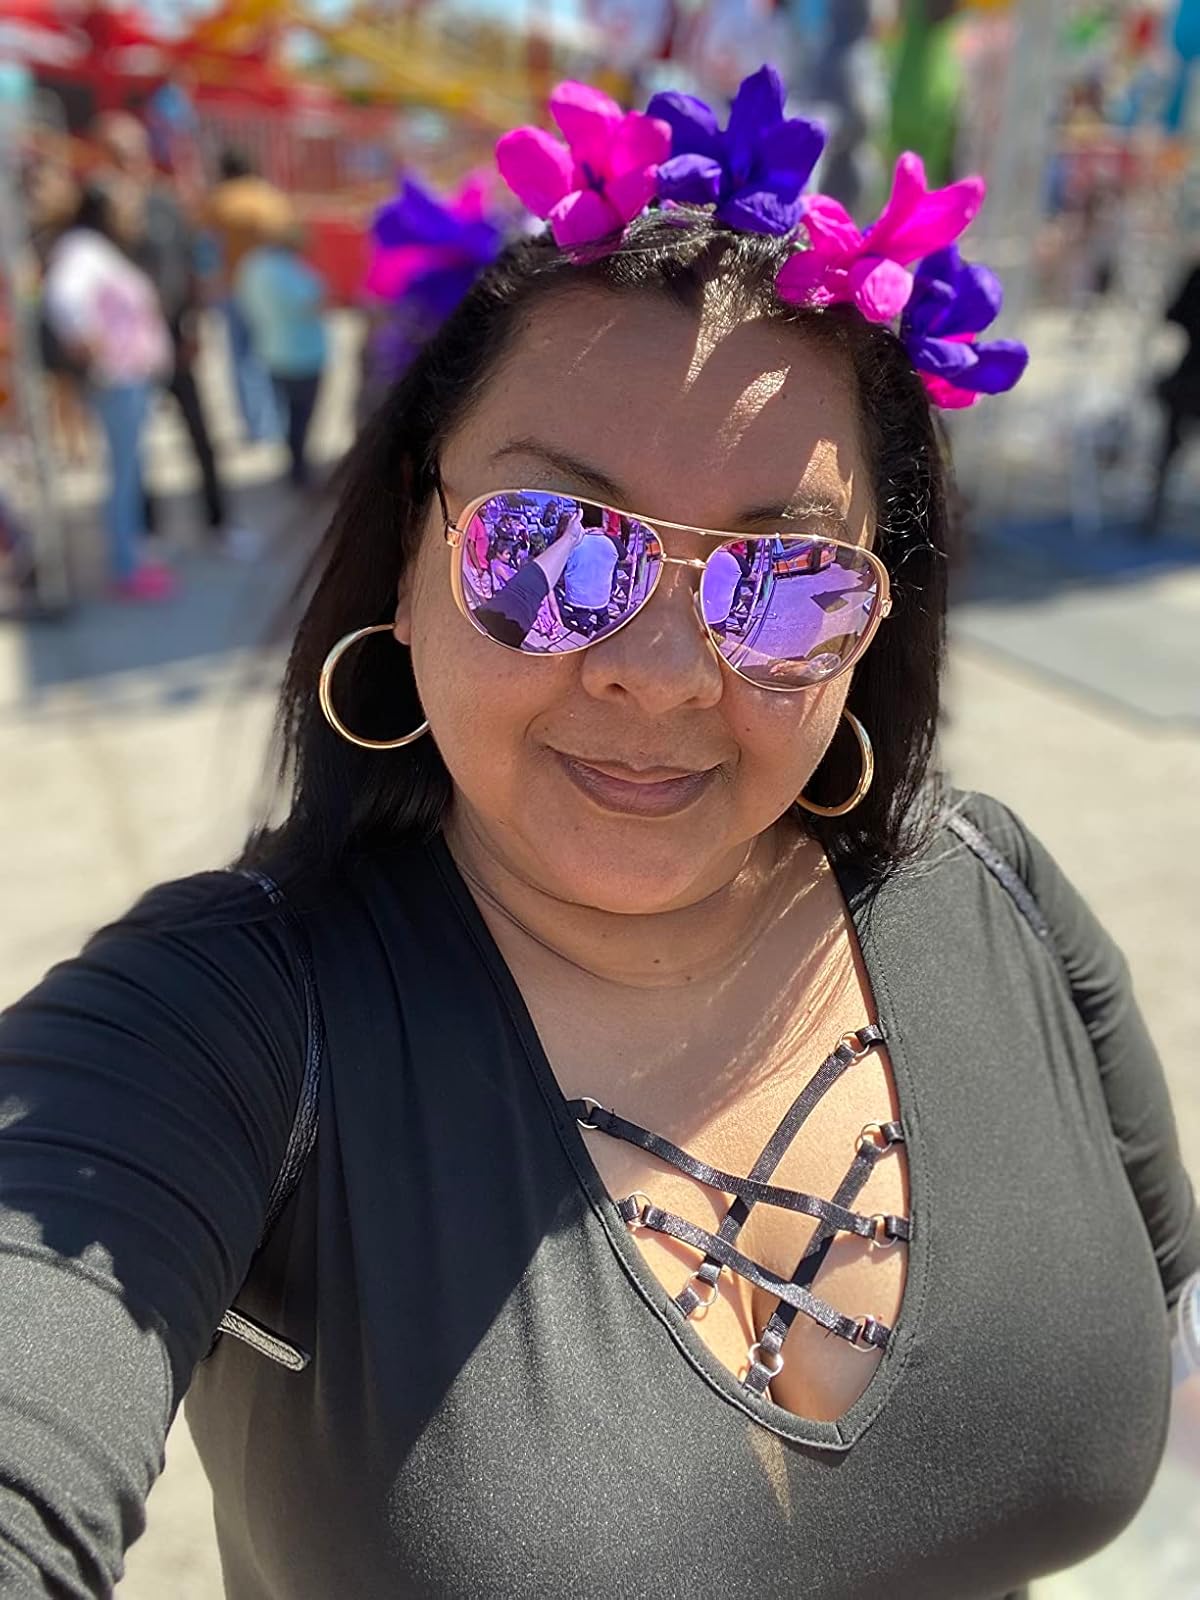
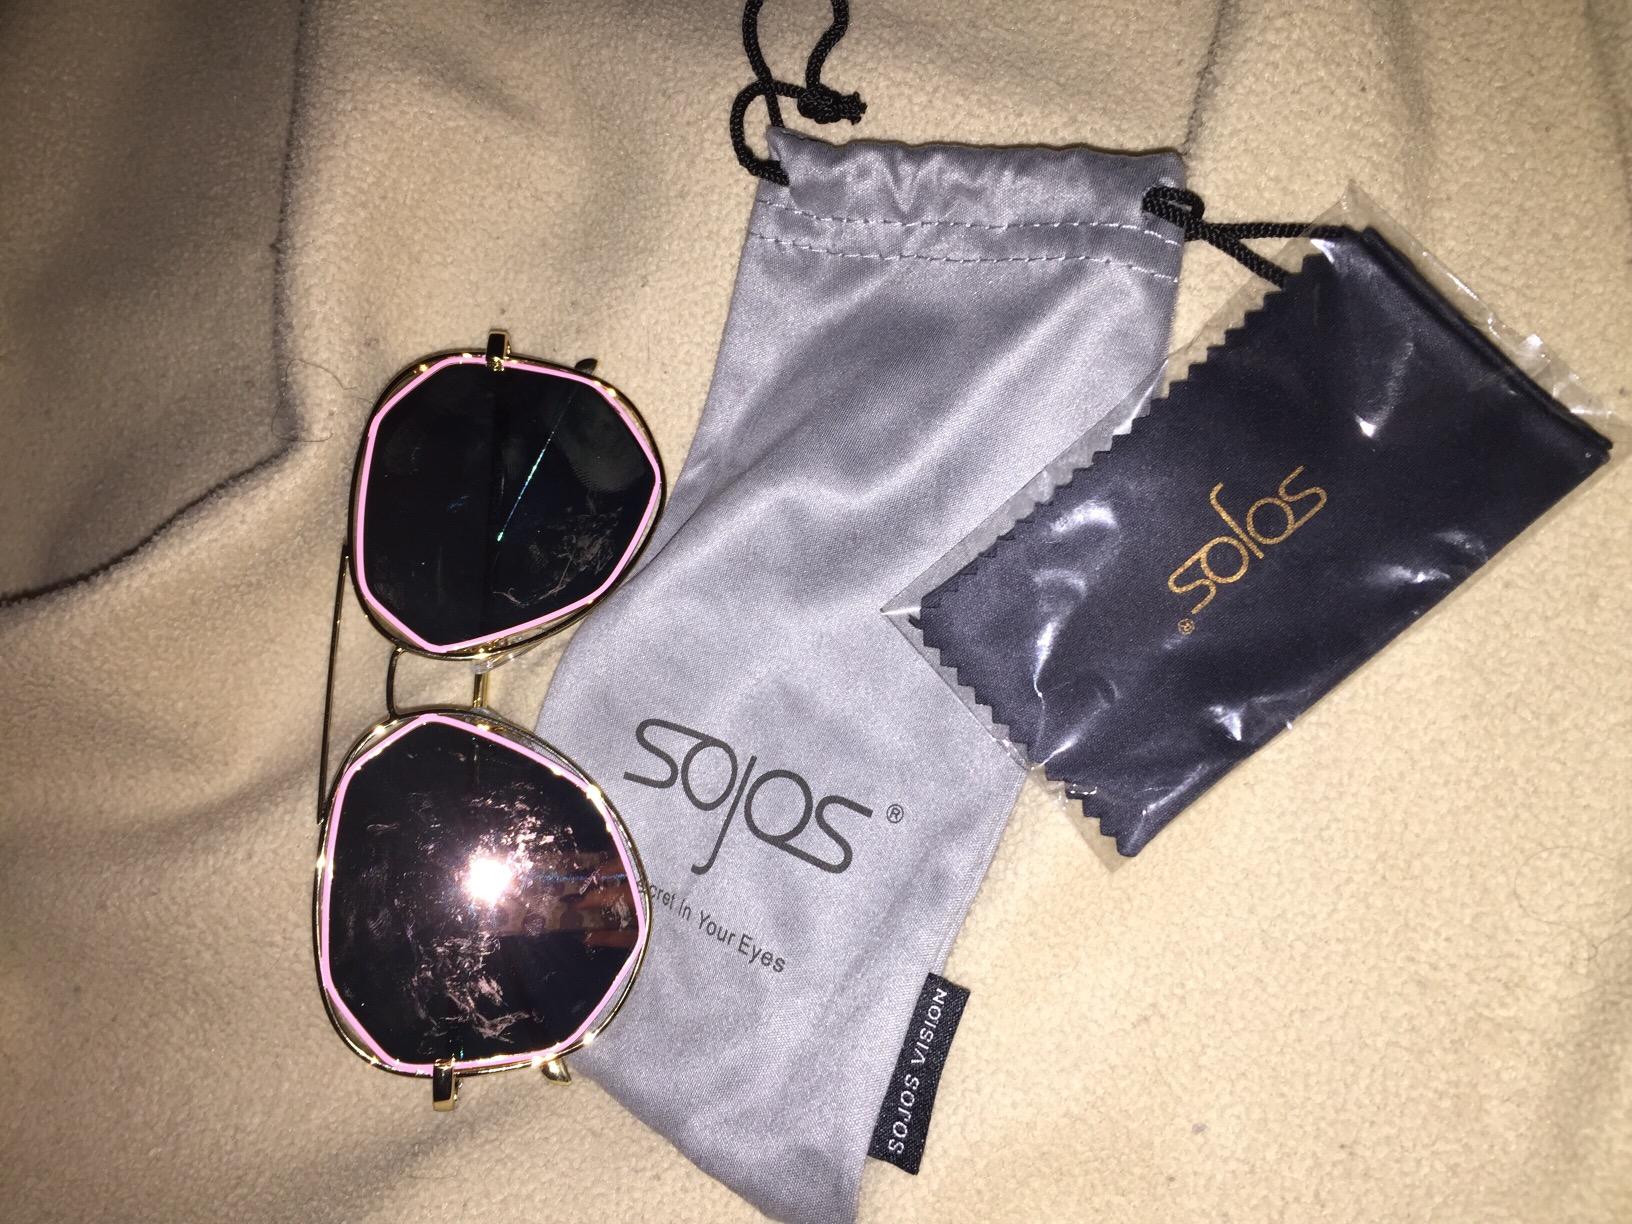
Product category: accessories_sunglasses
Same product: no